Emanuil Grigorovitza

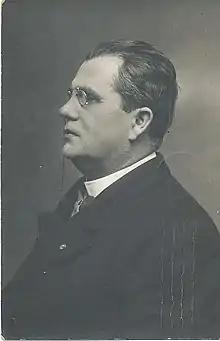
Grigorovitza in 1912

Emanuil Grigorovitza (February 15, 1857–December 6, 1915) was an Austro-Hungarian-born Romanian writer and philologist.